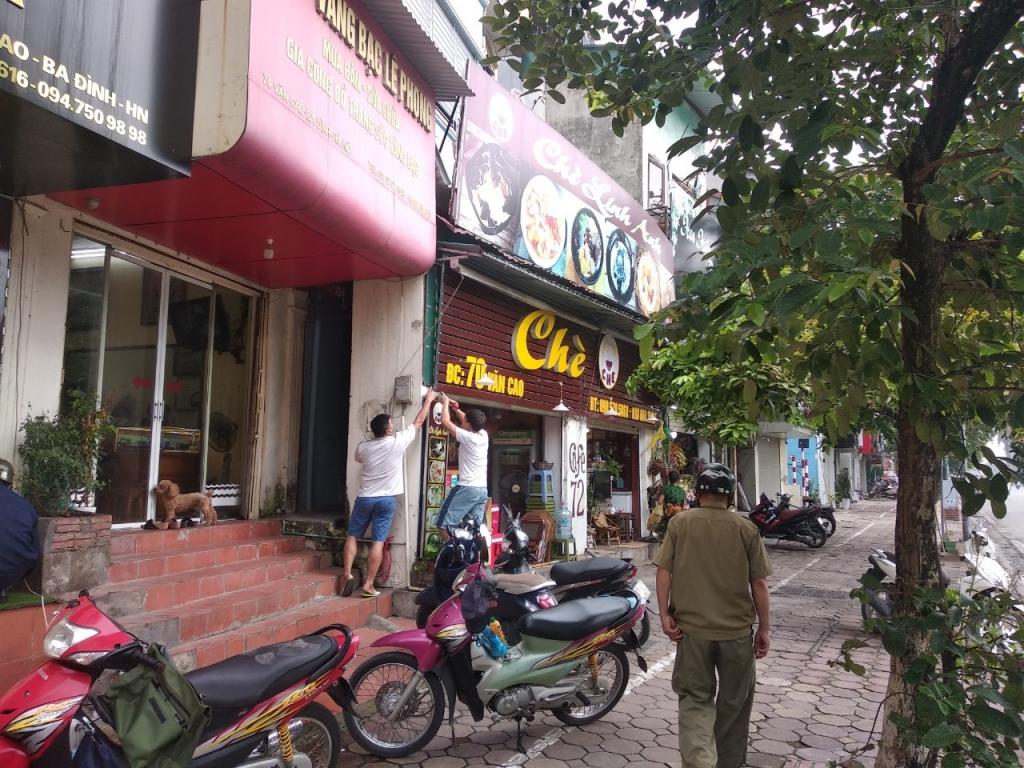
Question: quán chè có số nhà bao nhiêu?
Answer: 70